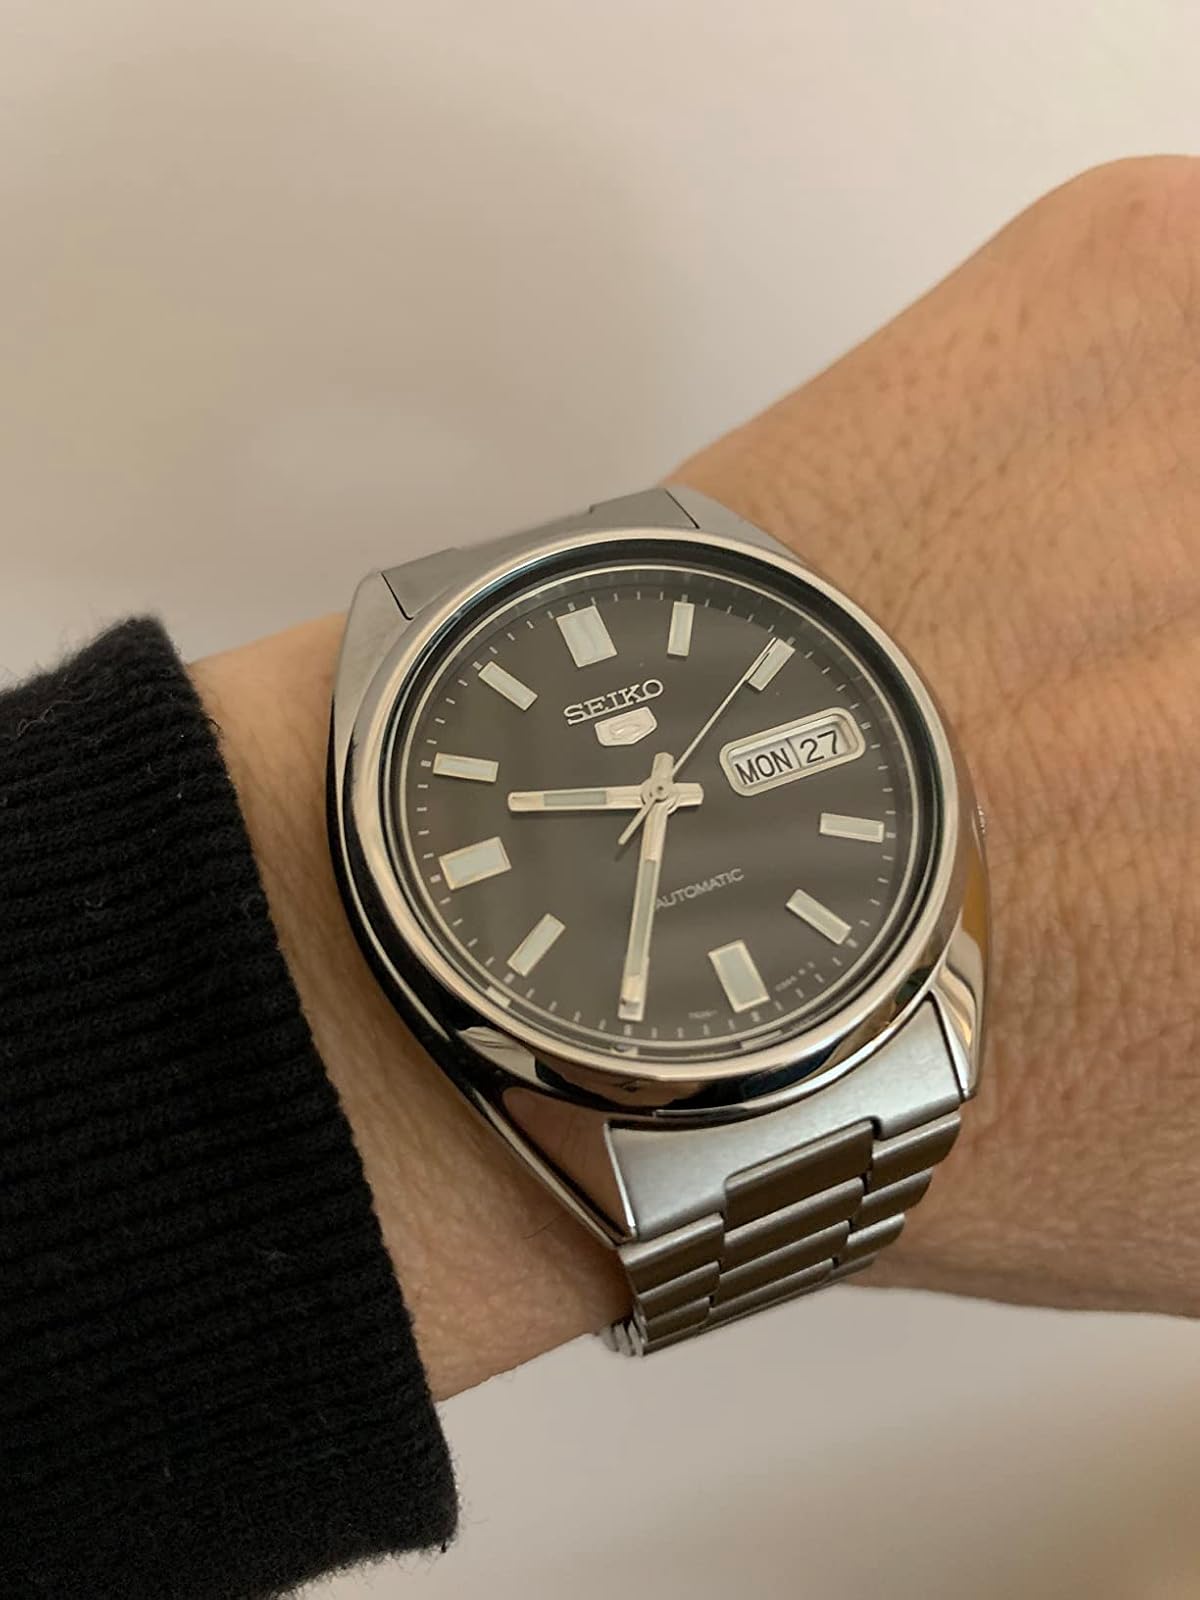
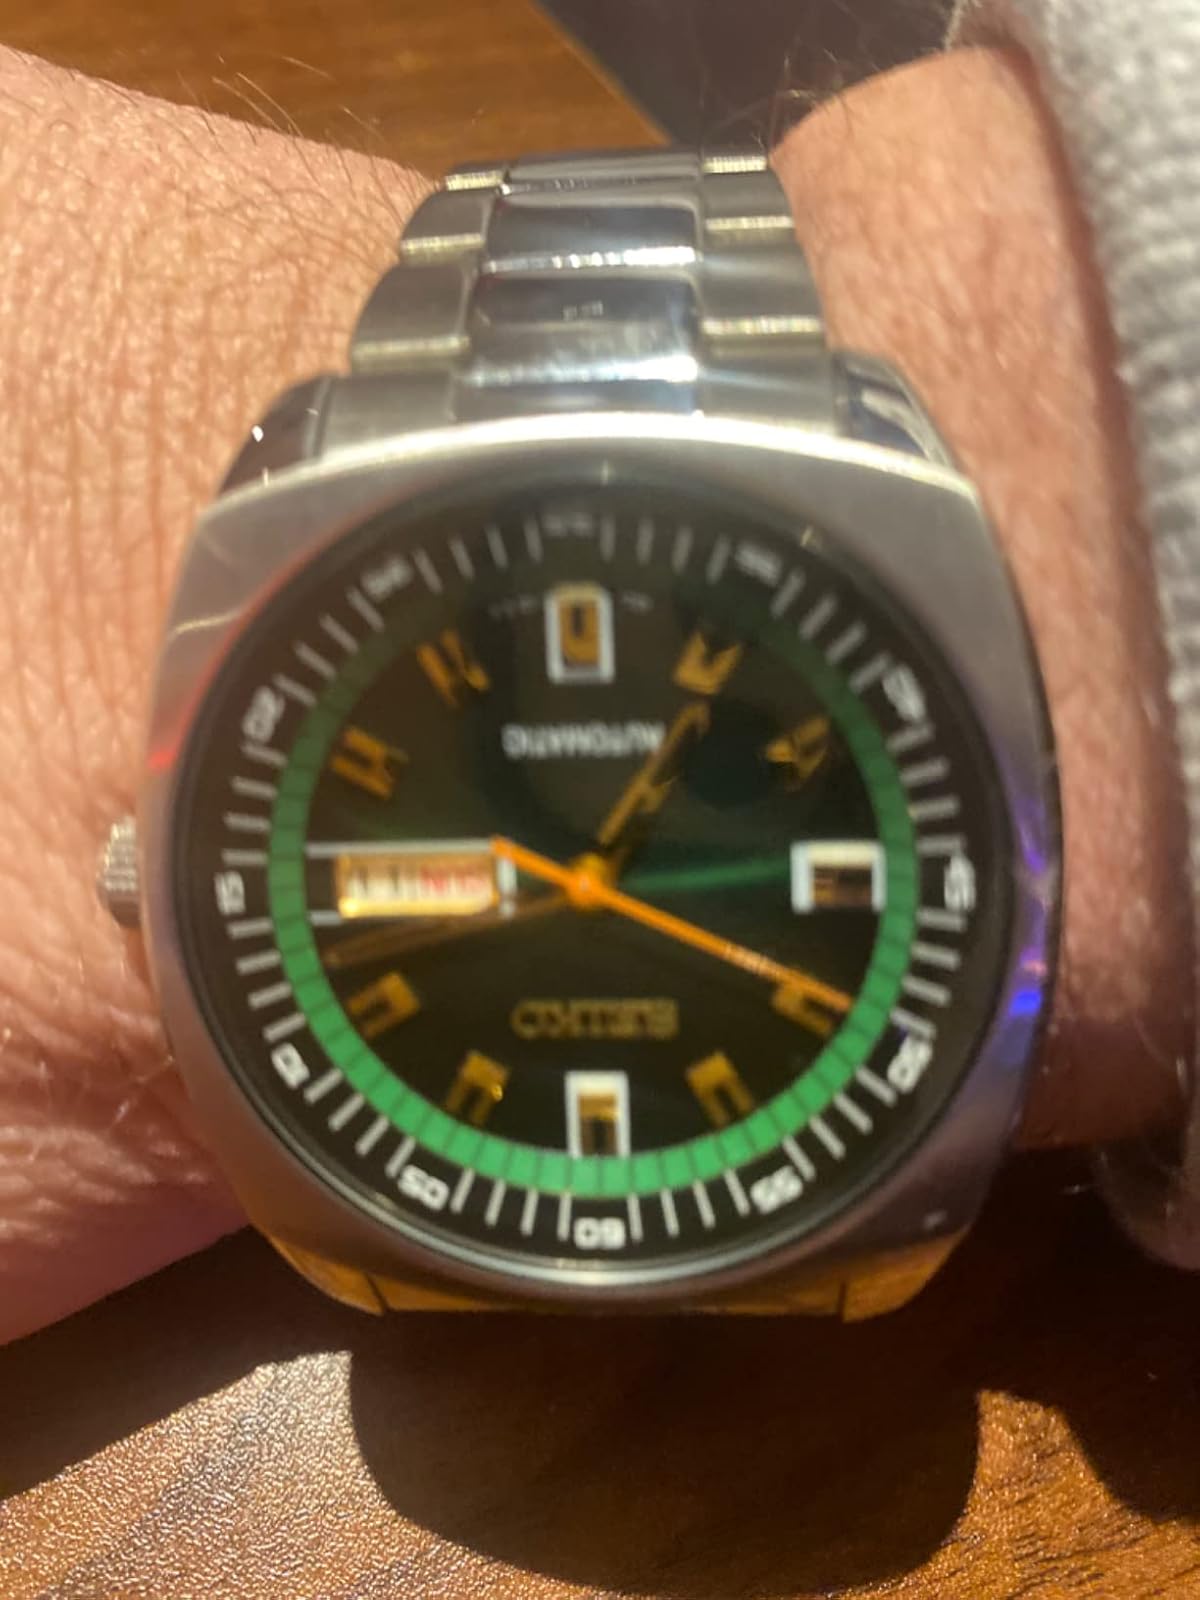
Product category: accessories_watch
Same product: no